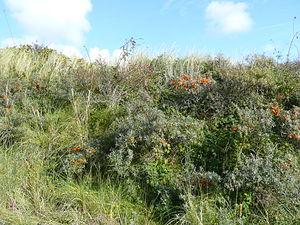
L'Argousier est une espèce d'arbrisseau dioïque, épineux, originaire des zones tempérées d'Europe et d'Asie. Il est bien représenté également dans les régions subtropicales d'Asie, en altitude.